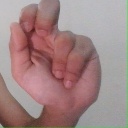
अक्षर: ढ